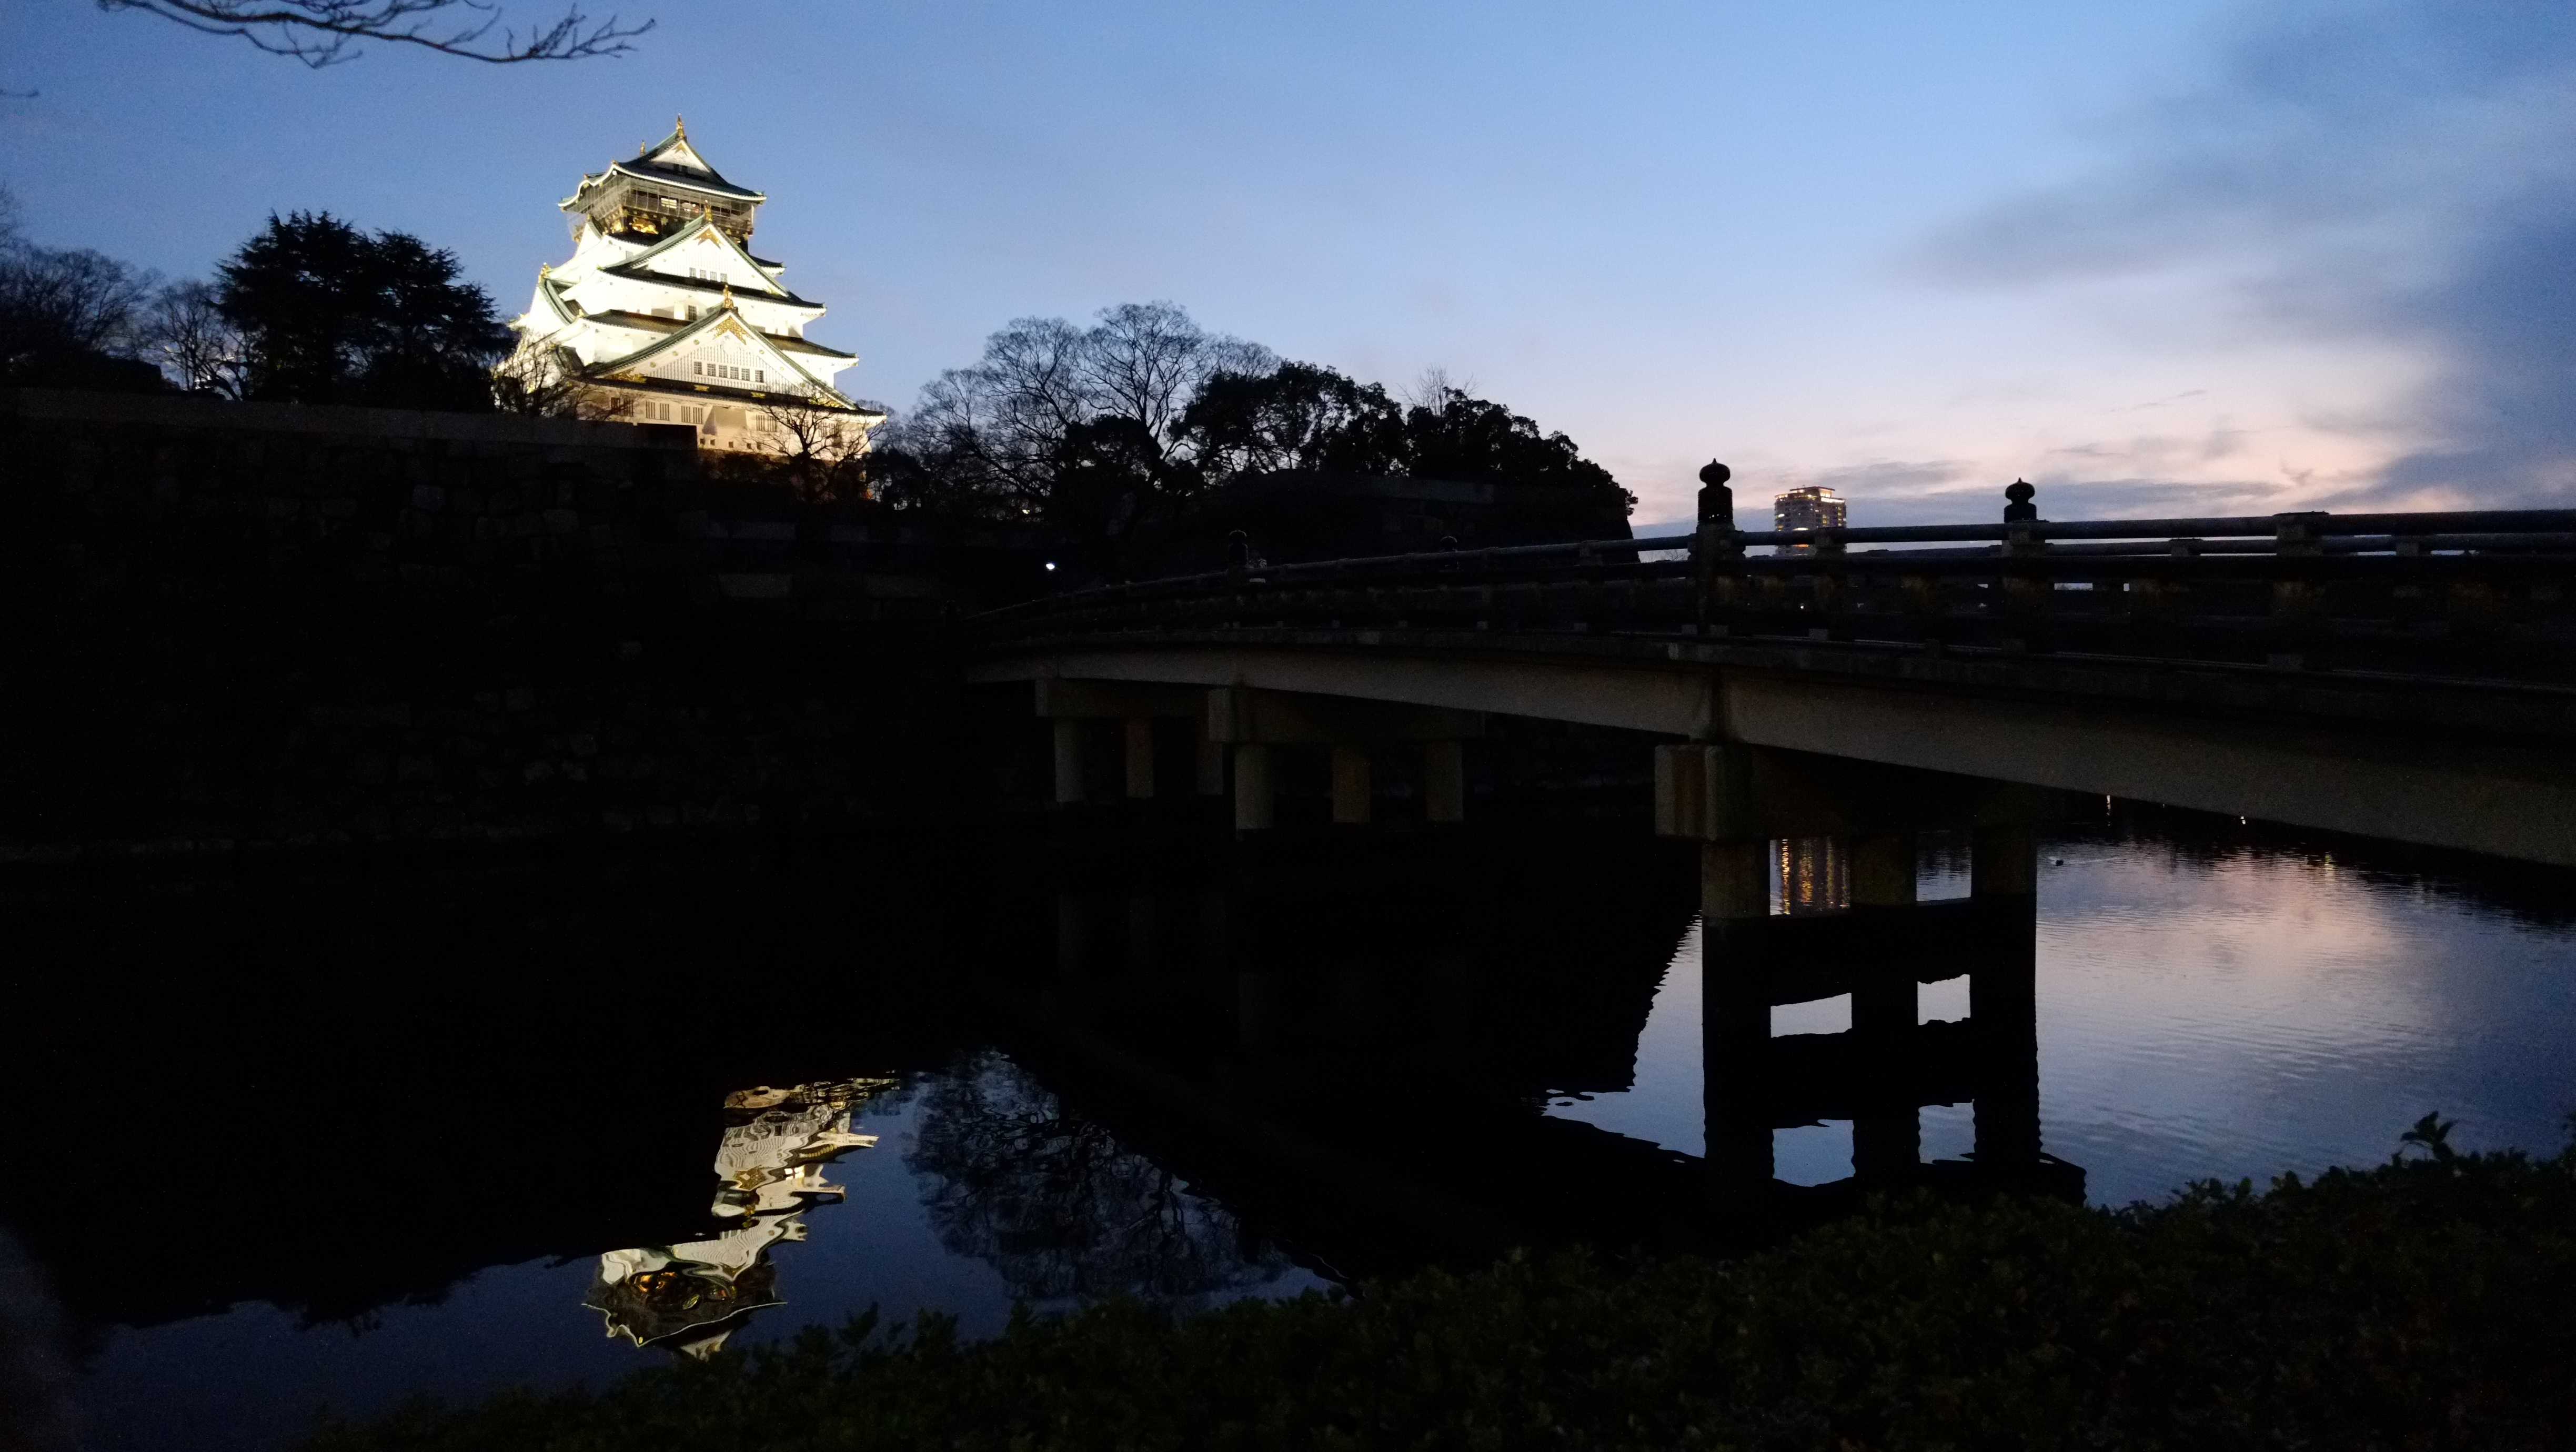
sky, sunset, bridge, night, morning, dawn, river, dusk, evening, reflection, landmark, darkness